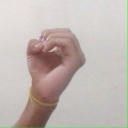
अक्षर: ऊ